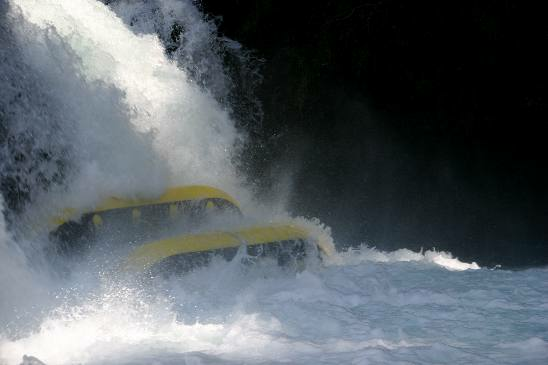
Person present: No